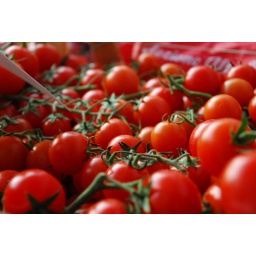
Little red tomatoes on sale on the San Marco market in Milano